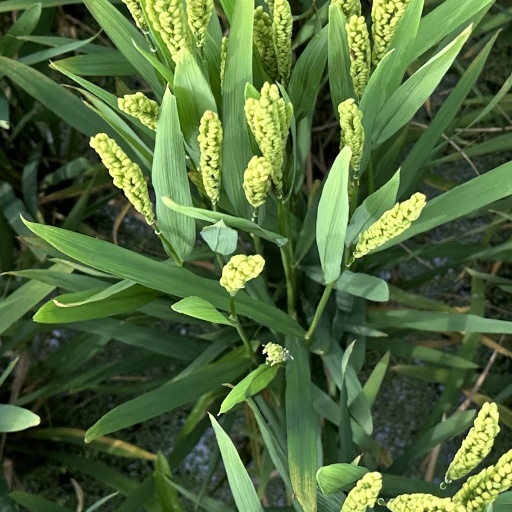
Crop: rice